Kohat

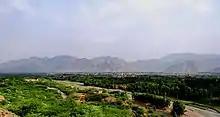
Kohat Valley

Kohat city is located at an altitude of . Kohat Pass lies to the north. It is situated on the left bank of the Toi river at a point where after running nearly due east for , it turns to the south. The total area of the district is